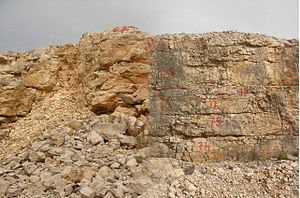
Compsognathus / Palæoøkologi
Stenbruddet, hvor det franske eksemplar blev fundet.
Compsognathus var en lille, tobenet, kødædende dinosaur. Dyret var omtrent på størrelse med en kalkun, og det levede for omkring 150 millioner år siden i perioden Sen Jura, i hvad der nu er Europa. Palæontologer har fundet to velbevarede fossiler, et i Tyskland i 1850'erne, og et andet i Frankrig, mere end et århundrede senere. I dag er C. longipes den eneste kendte art, selvom det større fund i Frankrig i 1970'erne engang formodedes at tilhøre en anden art, C. corallestris.